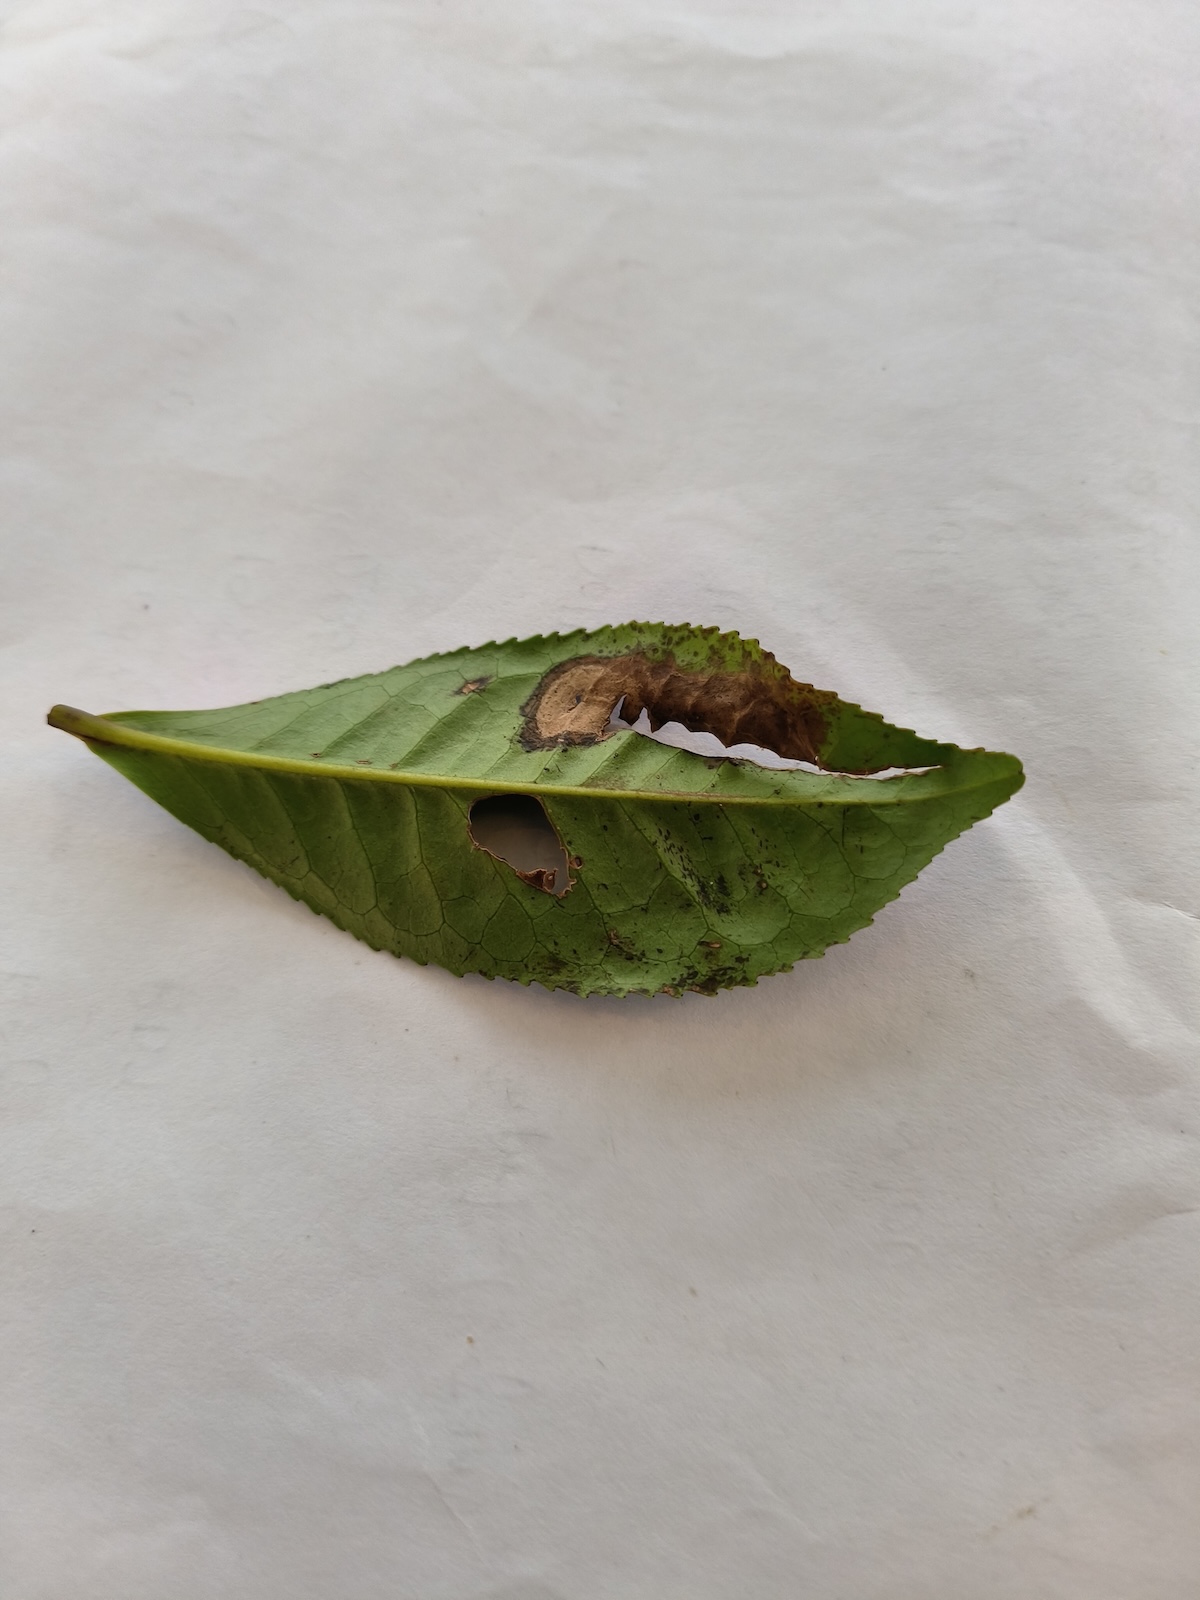
Label: Gray Blight